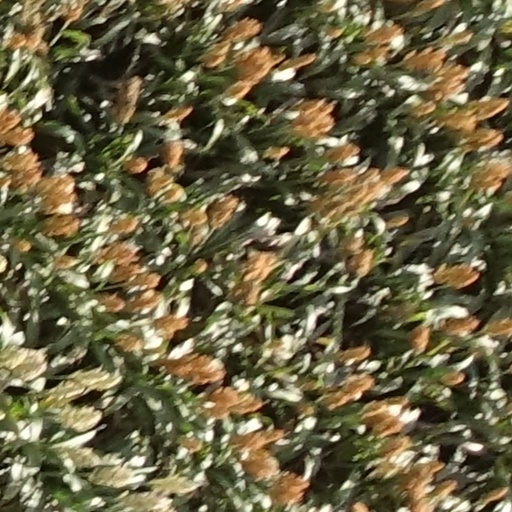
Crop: sorghum